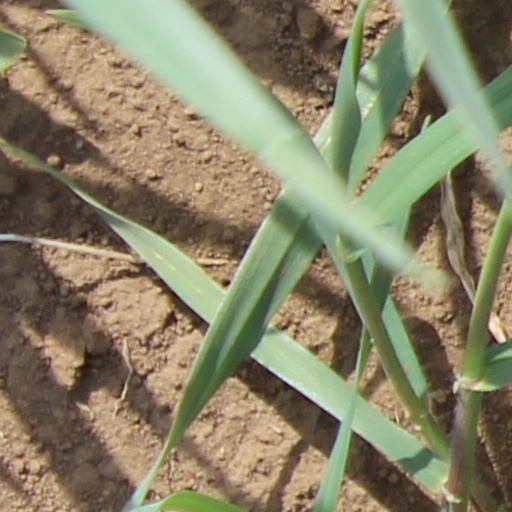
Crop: wheat